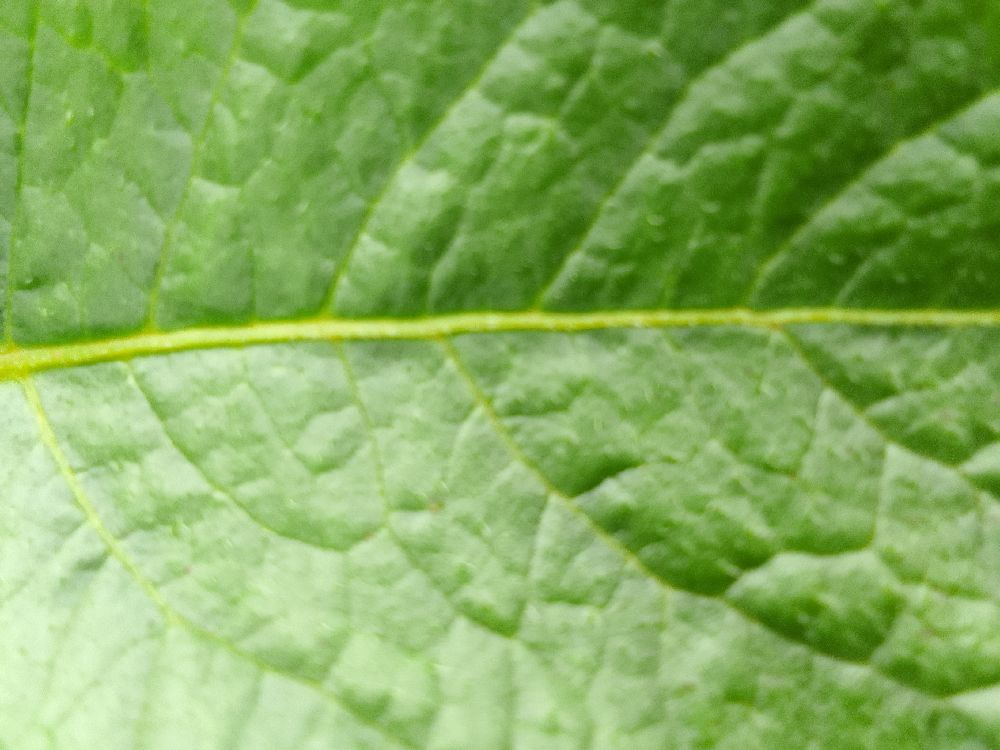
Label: Healthy